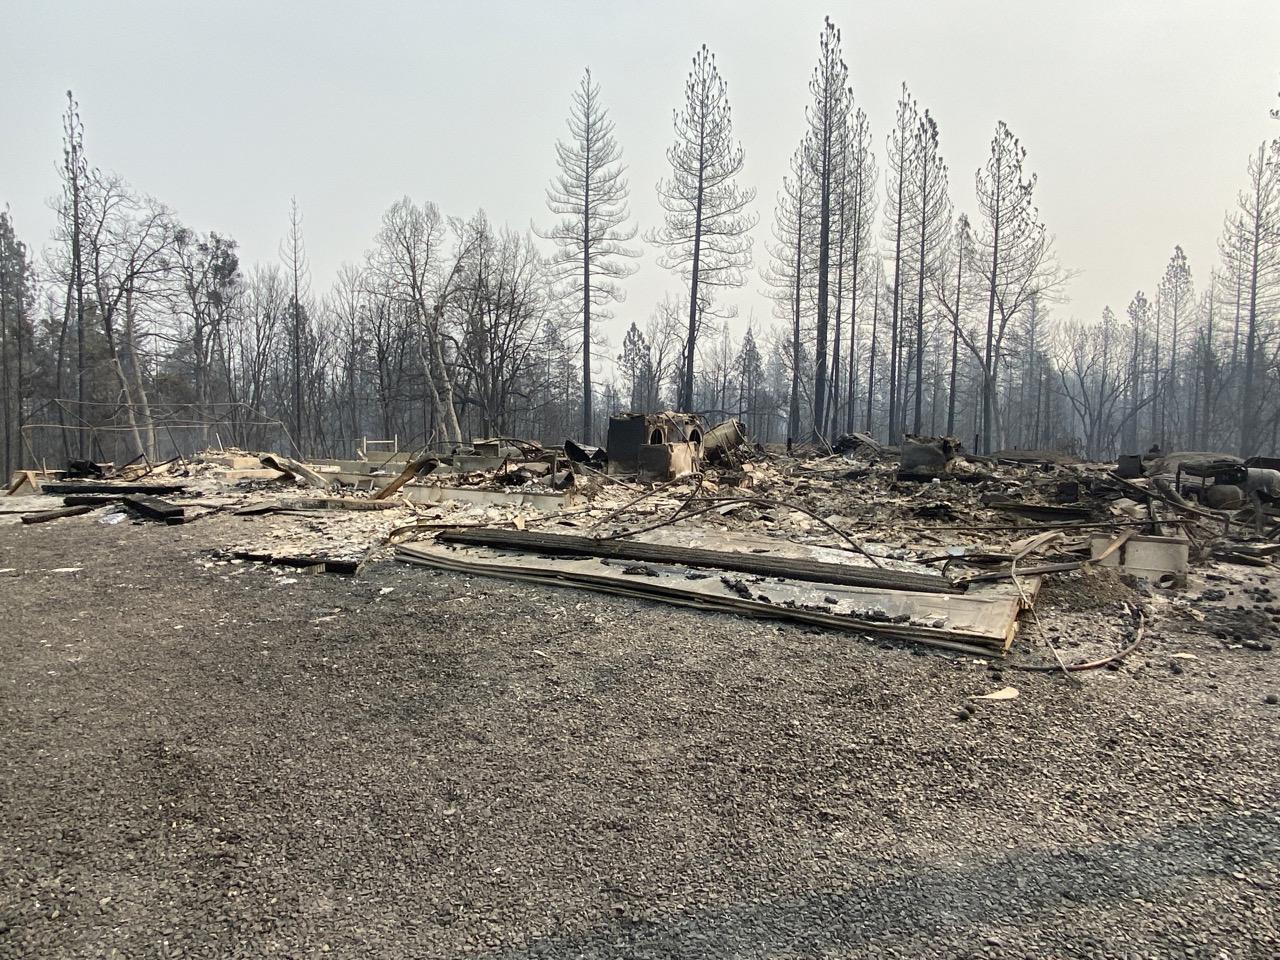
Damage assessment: destroyed